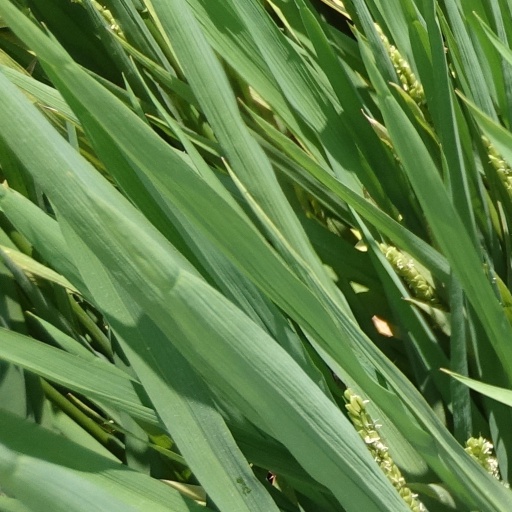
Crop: rice